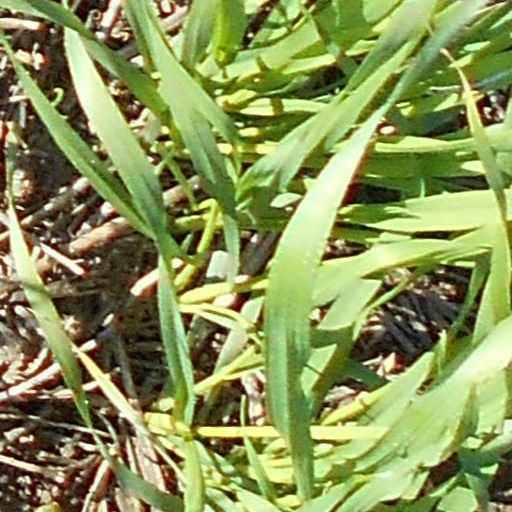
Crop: wheat